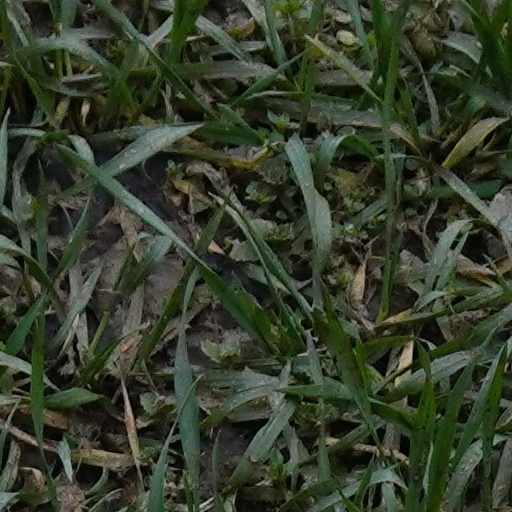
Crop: wheat